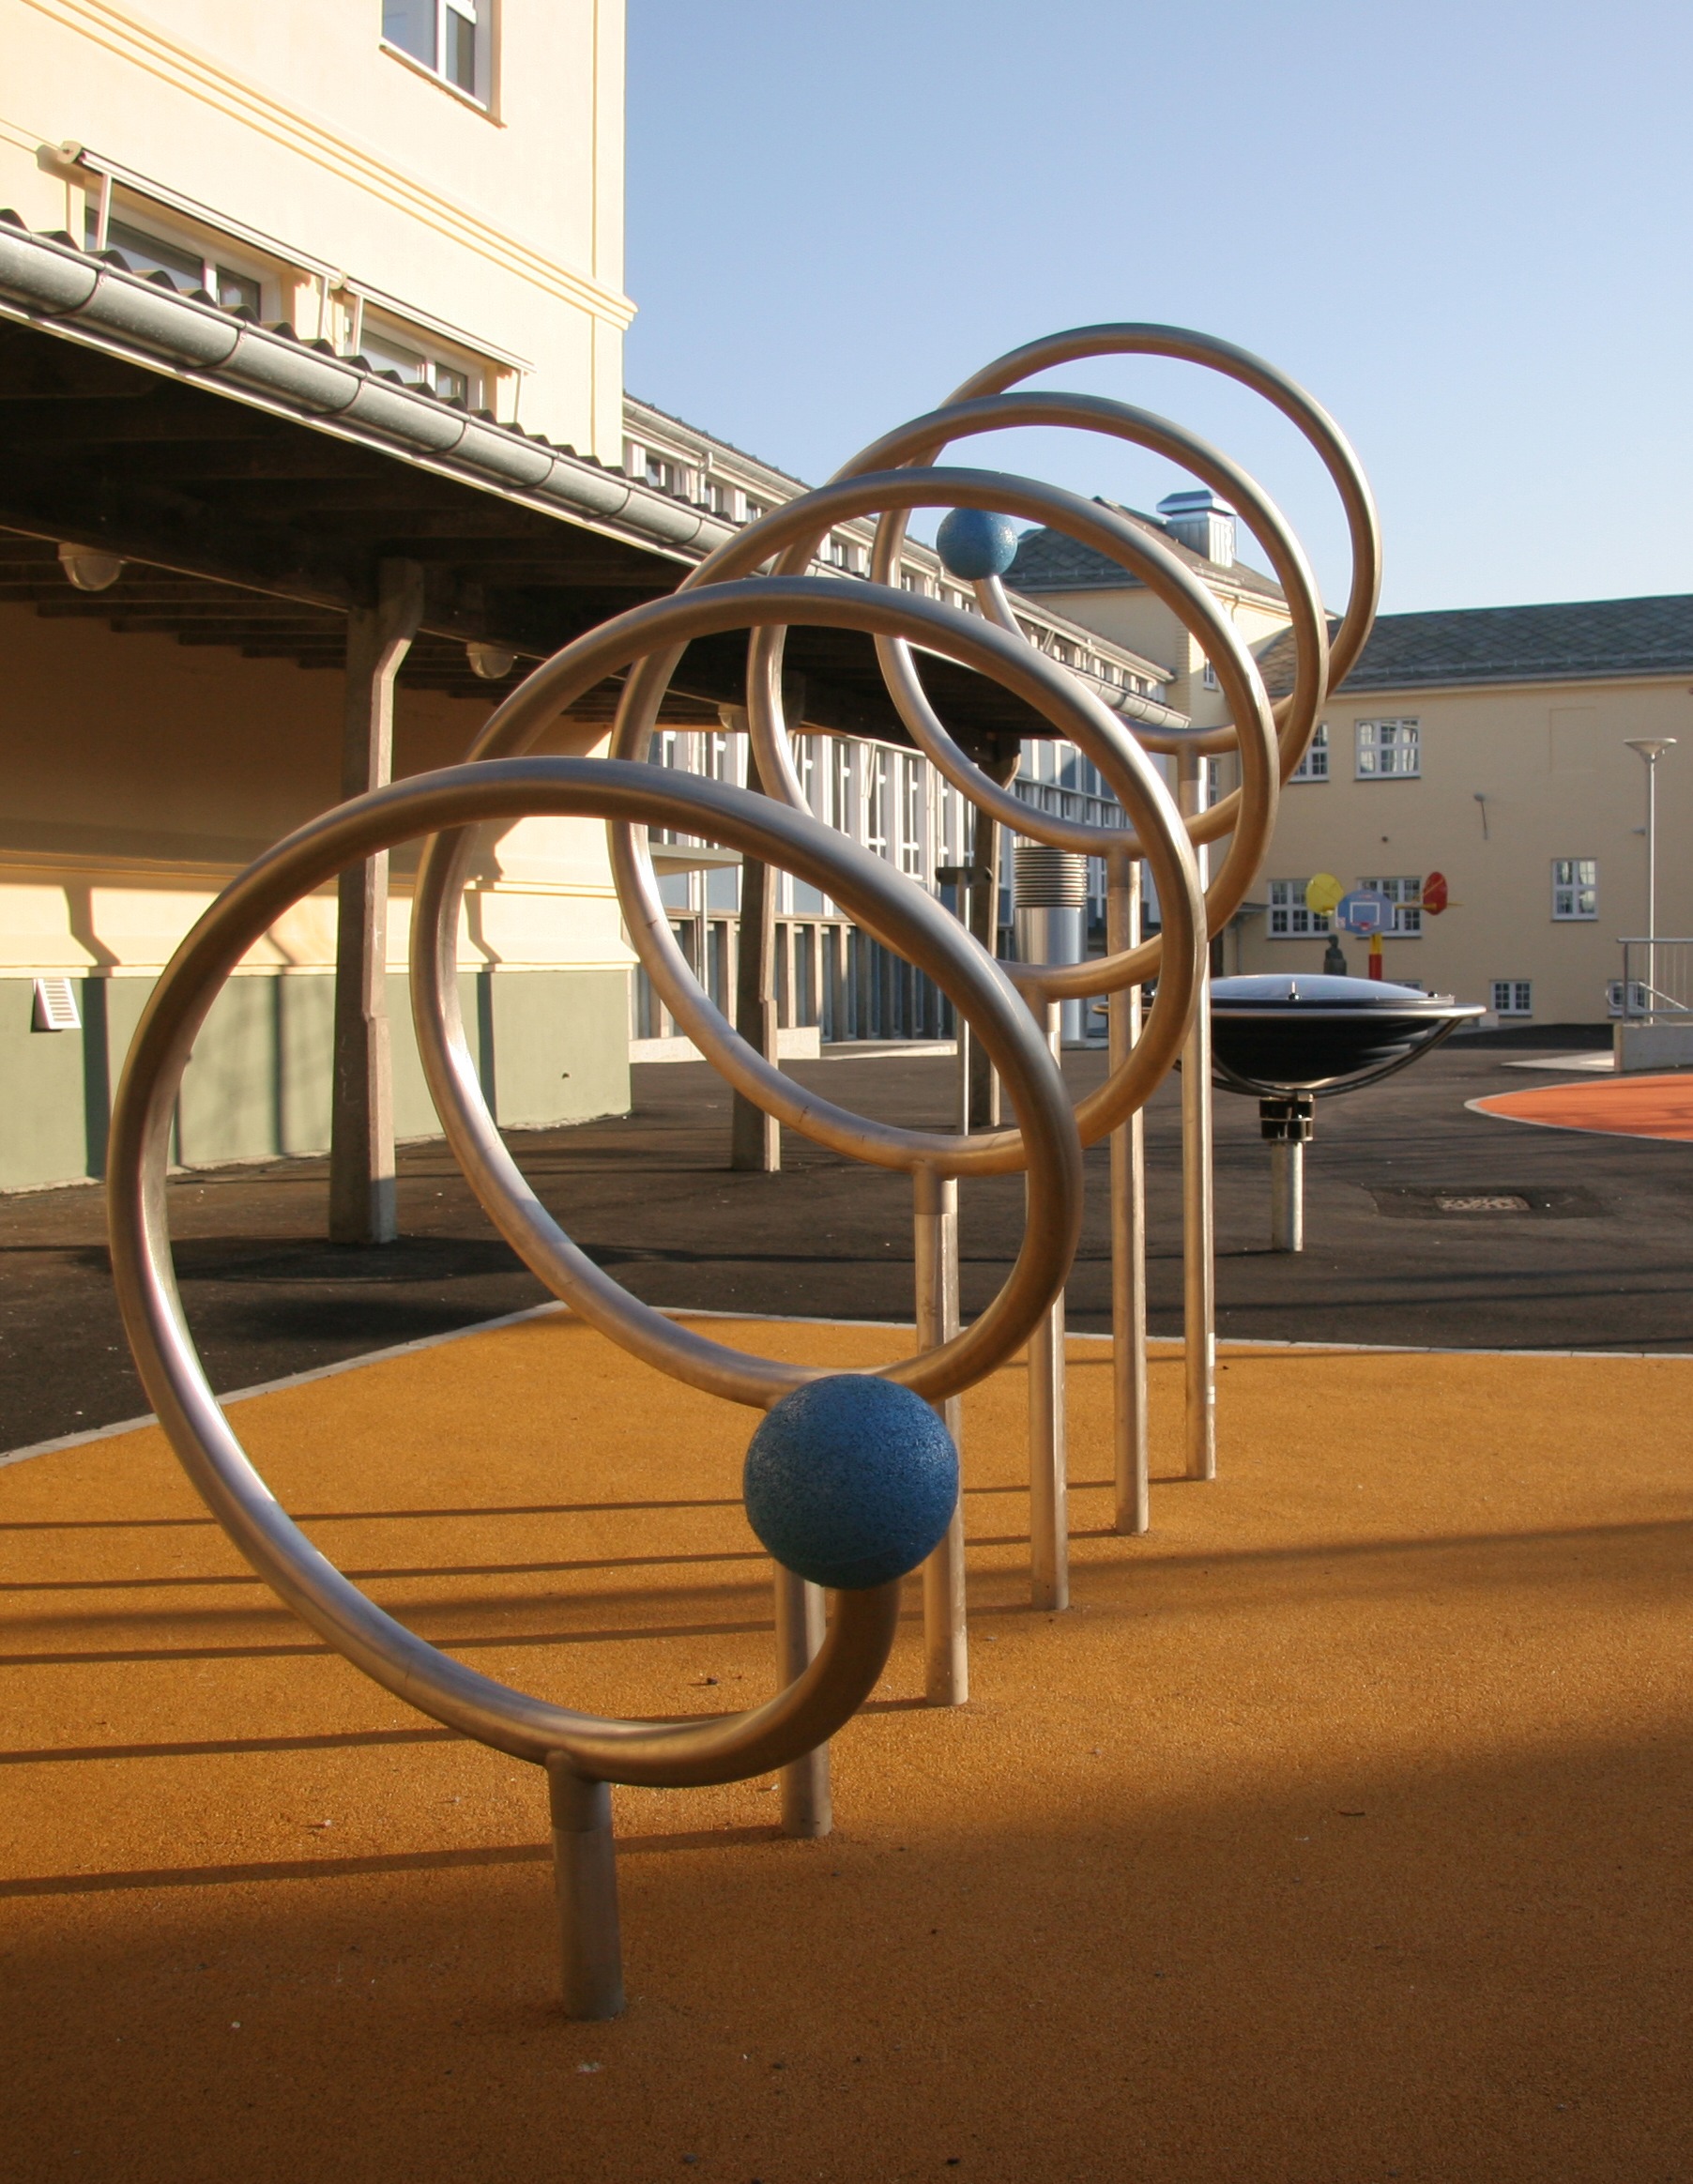
pencil, city, public space, classroom, children, students, playground, school, class, shape, old school, schoolyard, human settlement, outdoor play equipment, hauge skole, toy machine